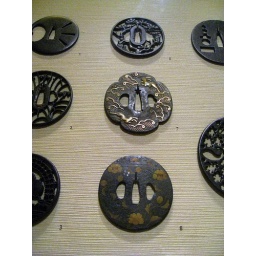
#6: Monkeys in a pine tree (copper &amp;amp; gold overlay)#7: Hares and waves (brass inlay)#8: Camellias (flat brass inlay)